National Guard (Kyrgyzstan)

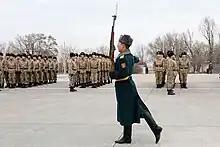
A National Guard member in the winter uniform

In 2015, a new version of the general uniform was presented to the National Guard. The official color of the National Guard is dark turquoise, which is reflected in its uniform. The summer uniform is a dark turquoise tunic worn over a buttoned shirt and tie, which are worn alongside trousers of the same color, as well as boots, white gloves, and a hat. On the other hand, the winter uniform consists of a grey overcoat that is worn over the regular uniform while a traditional Russian Ushanka hat is worn.